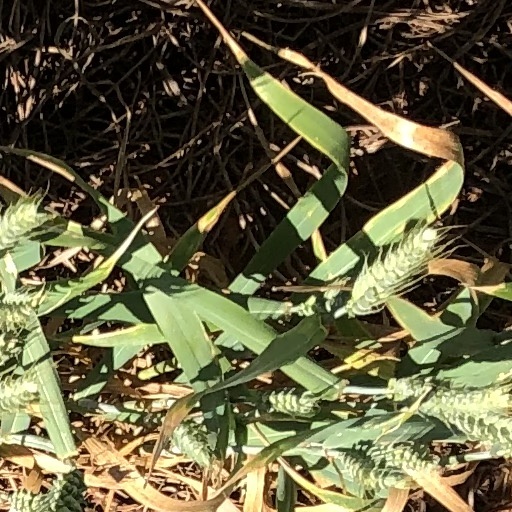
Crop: wheat